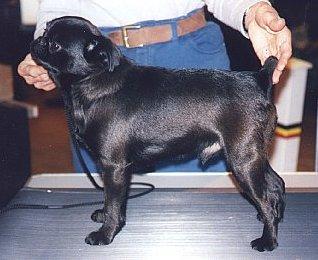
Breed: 209-n000042-Brabancon_griffo